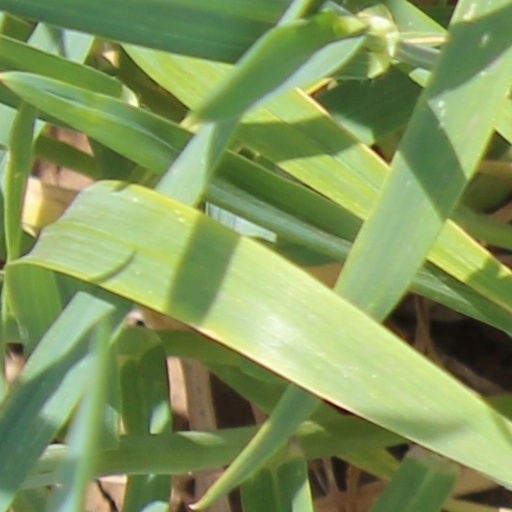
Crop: wheat